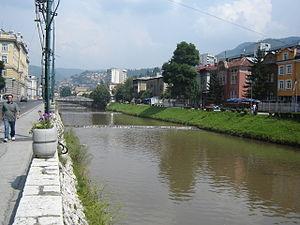
Cet article présente une liste des cours d'eau de Bosnie-Herzégovine.